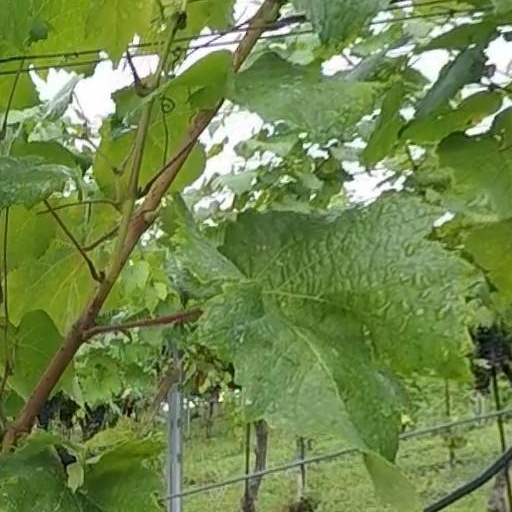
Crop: grape